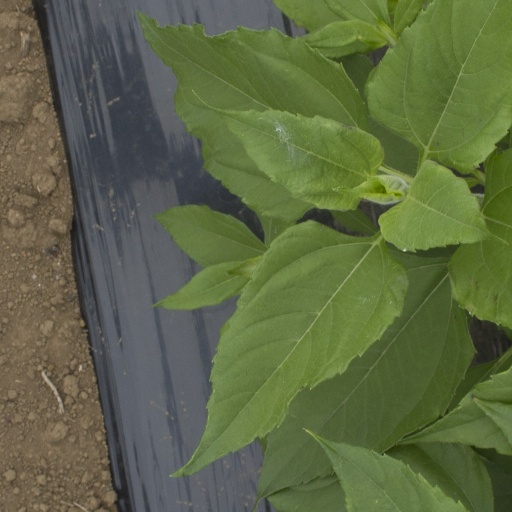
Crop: Jerusalem artichoke